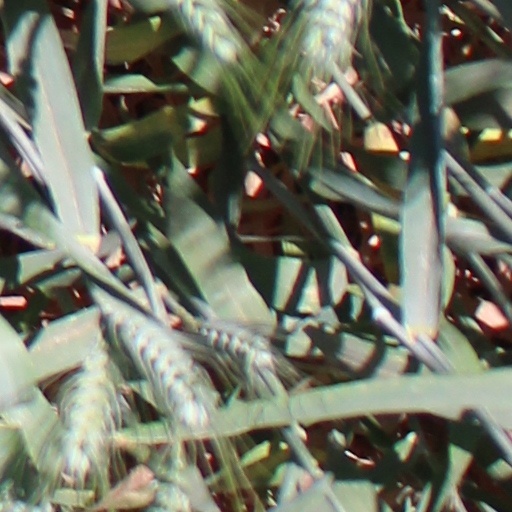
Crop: wheat